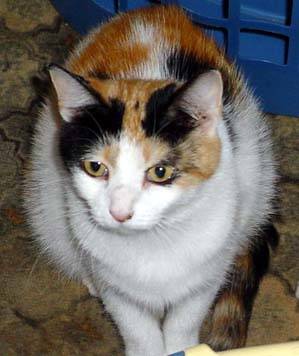
Label: cat